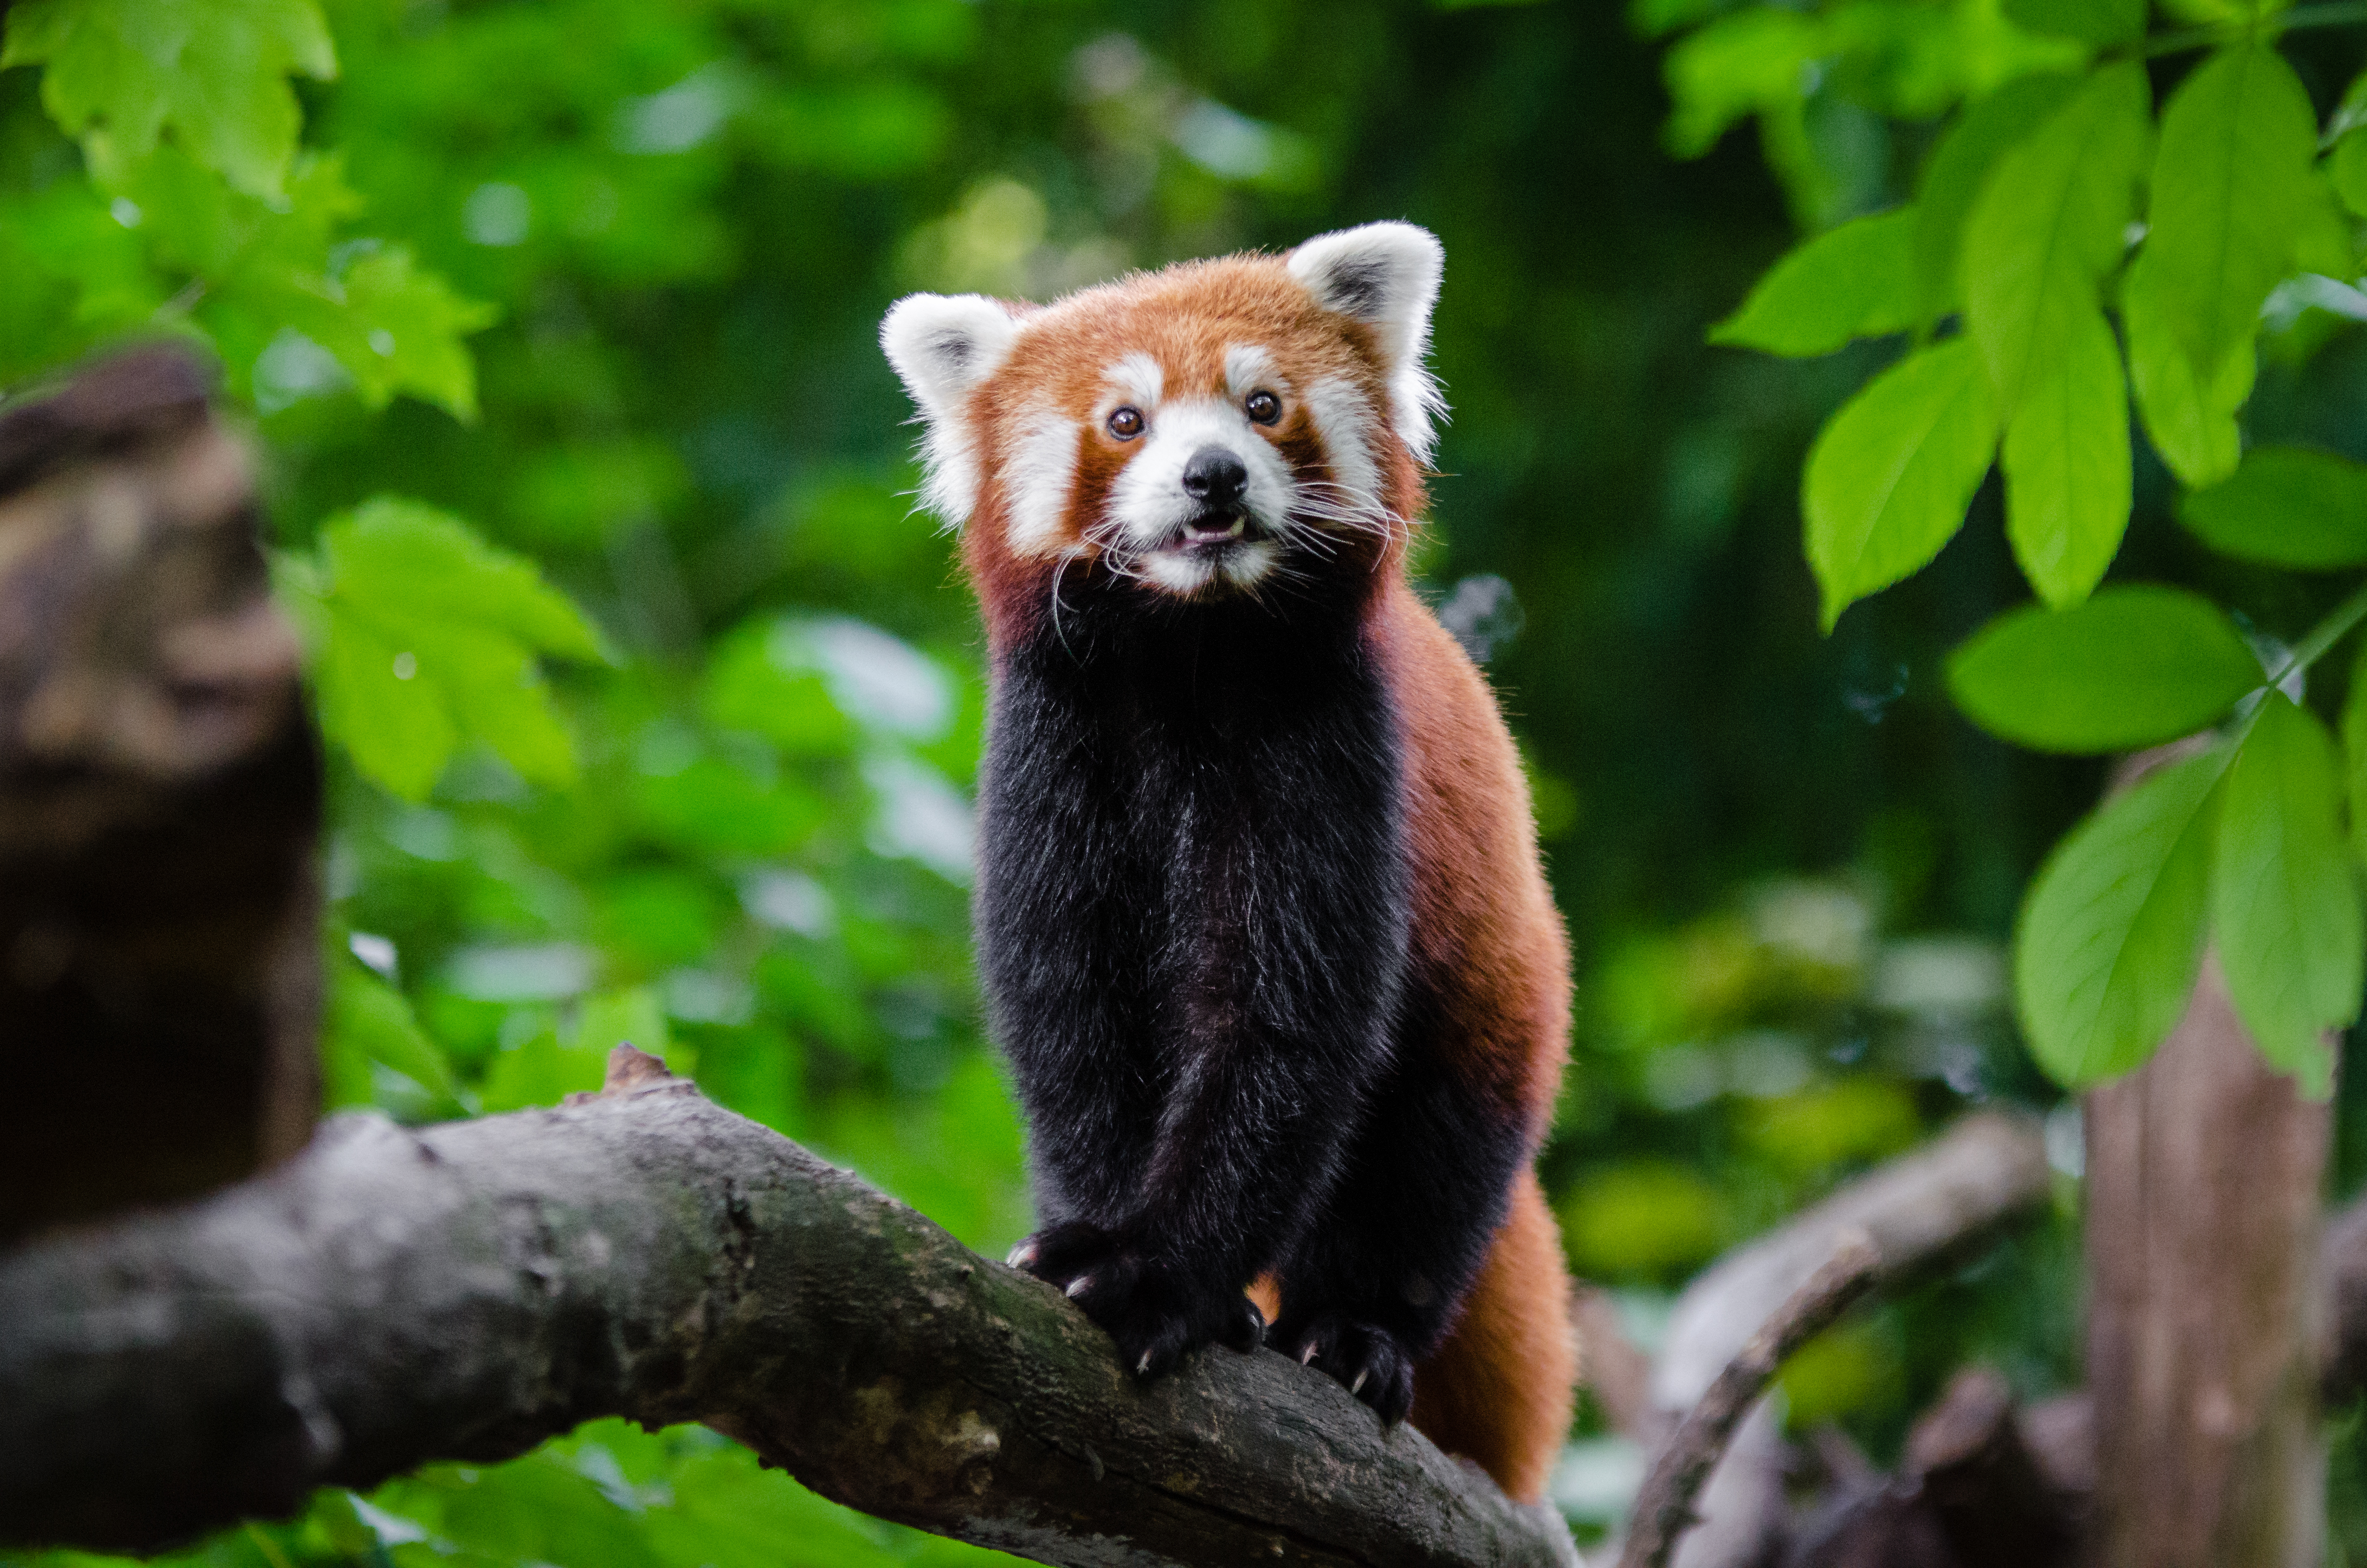
bokeh, animal, bear, wildlife, zoo, red, mammal, fauna, brown bear, red panda, panda, endangered, vertebrate, germany, dog breed group